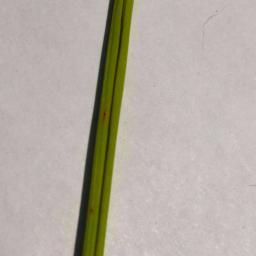
Label: Rice___Brown_Spot